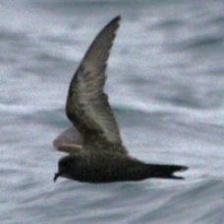
Species: ASHY STORM PETREL
Scientific name: OCEANODROMA HOMOCHROA